RMS Queen Mary

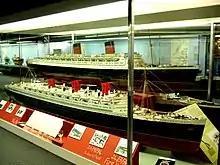
Scale models of "Queen Mary" (foreground) and "Queen Elizabeth" (background) created by John Brown & Company, on display at the Glasgow Museum of Transport.

With Weimar Germany launching and into service, the United Kingdom and its shipping companies did not want to be left behind in the shipbuilding race. White Star Line, Cunard's chief British rival, began construction on the 80,000-ton "Oceanic" in 1928, while Cunard planned a 75,000-ton unnamed ship. Cunard's Chief Naval Architect, George Mcleod Paterson, was the principal designer.